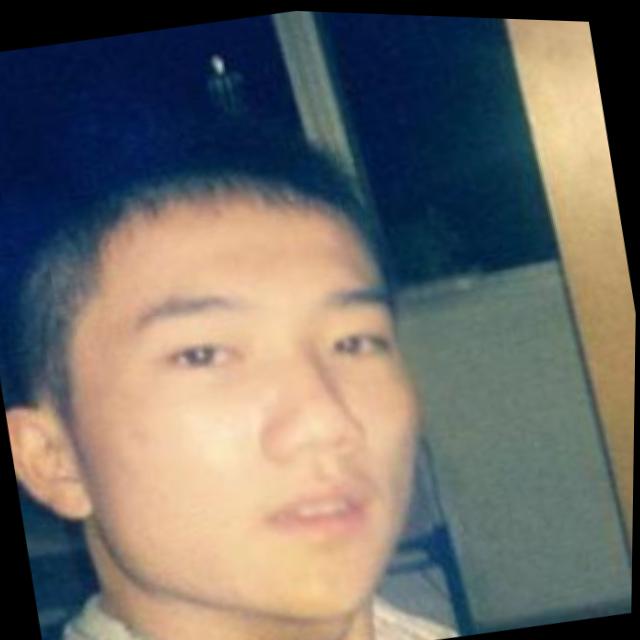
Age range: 13-20